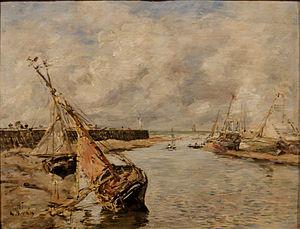
Trouville, marée basse. Huile sur bois d'Eugène Boudin 1897. Exposée au musée Calouste Gulbenkian, Lisbonne. Inv 2282
Eugène-Louis Boudin est un peintre français, né à Honfleur le 12 juillet 1824, mort à Deauville le 8 août 1898. Il fut l'un des premiers peintres français à saisir les paysages à l'extérieur d'un atelier. Grand peintre de marines, il est considéré comme l'un des précurseurs de l'impressionnisme.